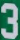
Number: 3